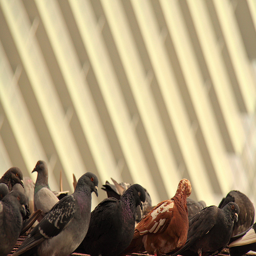
A group of pigeons standing next to each other.
A flock of different colored pigeons on the ground.
A flock of different colored pigeons roosting together.
A group of pigeons are together on the roof.
A group of pigeons sitting in front of an object.